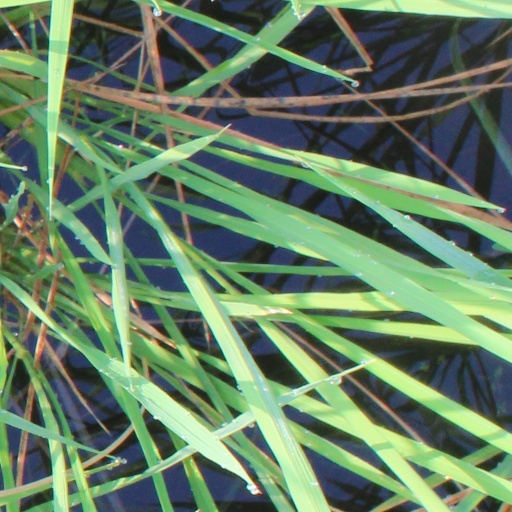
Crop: rice